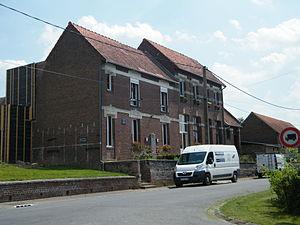
Mairie.
Laviéville est une commune française située dans le département de la Somme, en région Hauts-de-France.